North Carolina

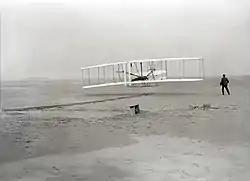
First successful flight of the "Wright Flyer", near Kitty Hawk, 1903

Following the collapse of the Confederacy in 1865, North Carolina, along with other former Confederate States (except Tennessee), was put under direct control by the U.S. military and was relieved of its constitutional government and representation within the United States Congress in what is now referred to as the Reconstruction era. To earn back its rights, the state had to make concessions to Washington, one of which was ratifying the Thirteenth Amendment. Congressional Republicans during Reconstruction, commonly referred to as "radical Republicans", constantly pushed for new constitutions for each of the Southern states that emphasized equal rights for African-Americans. In 1868, a constitutional convention restored the state government of North Carolina. Though the Fifteenth Amendment was also adopted that same year, it remained in most cases ineffective for almost a century, not to mention paramilitary groups and their lynching with impunity.